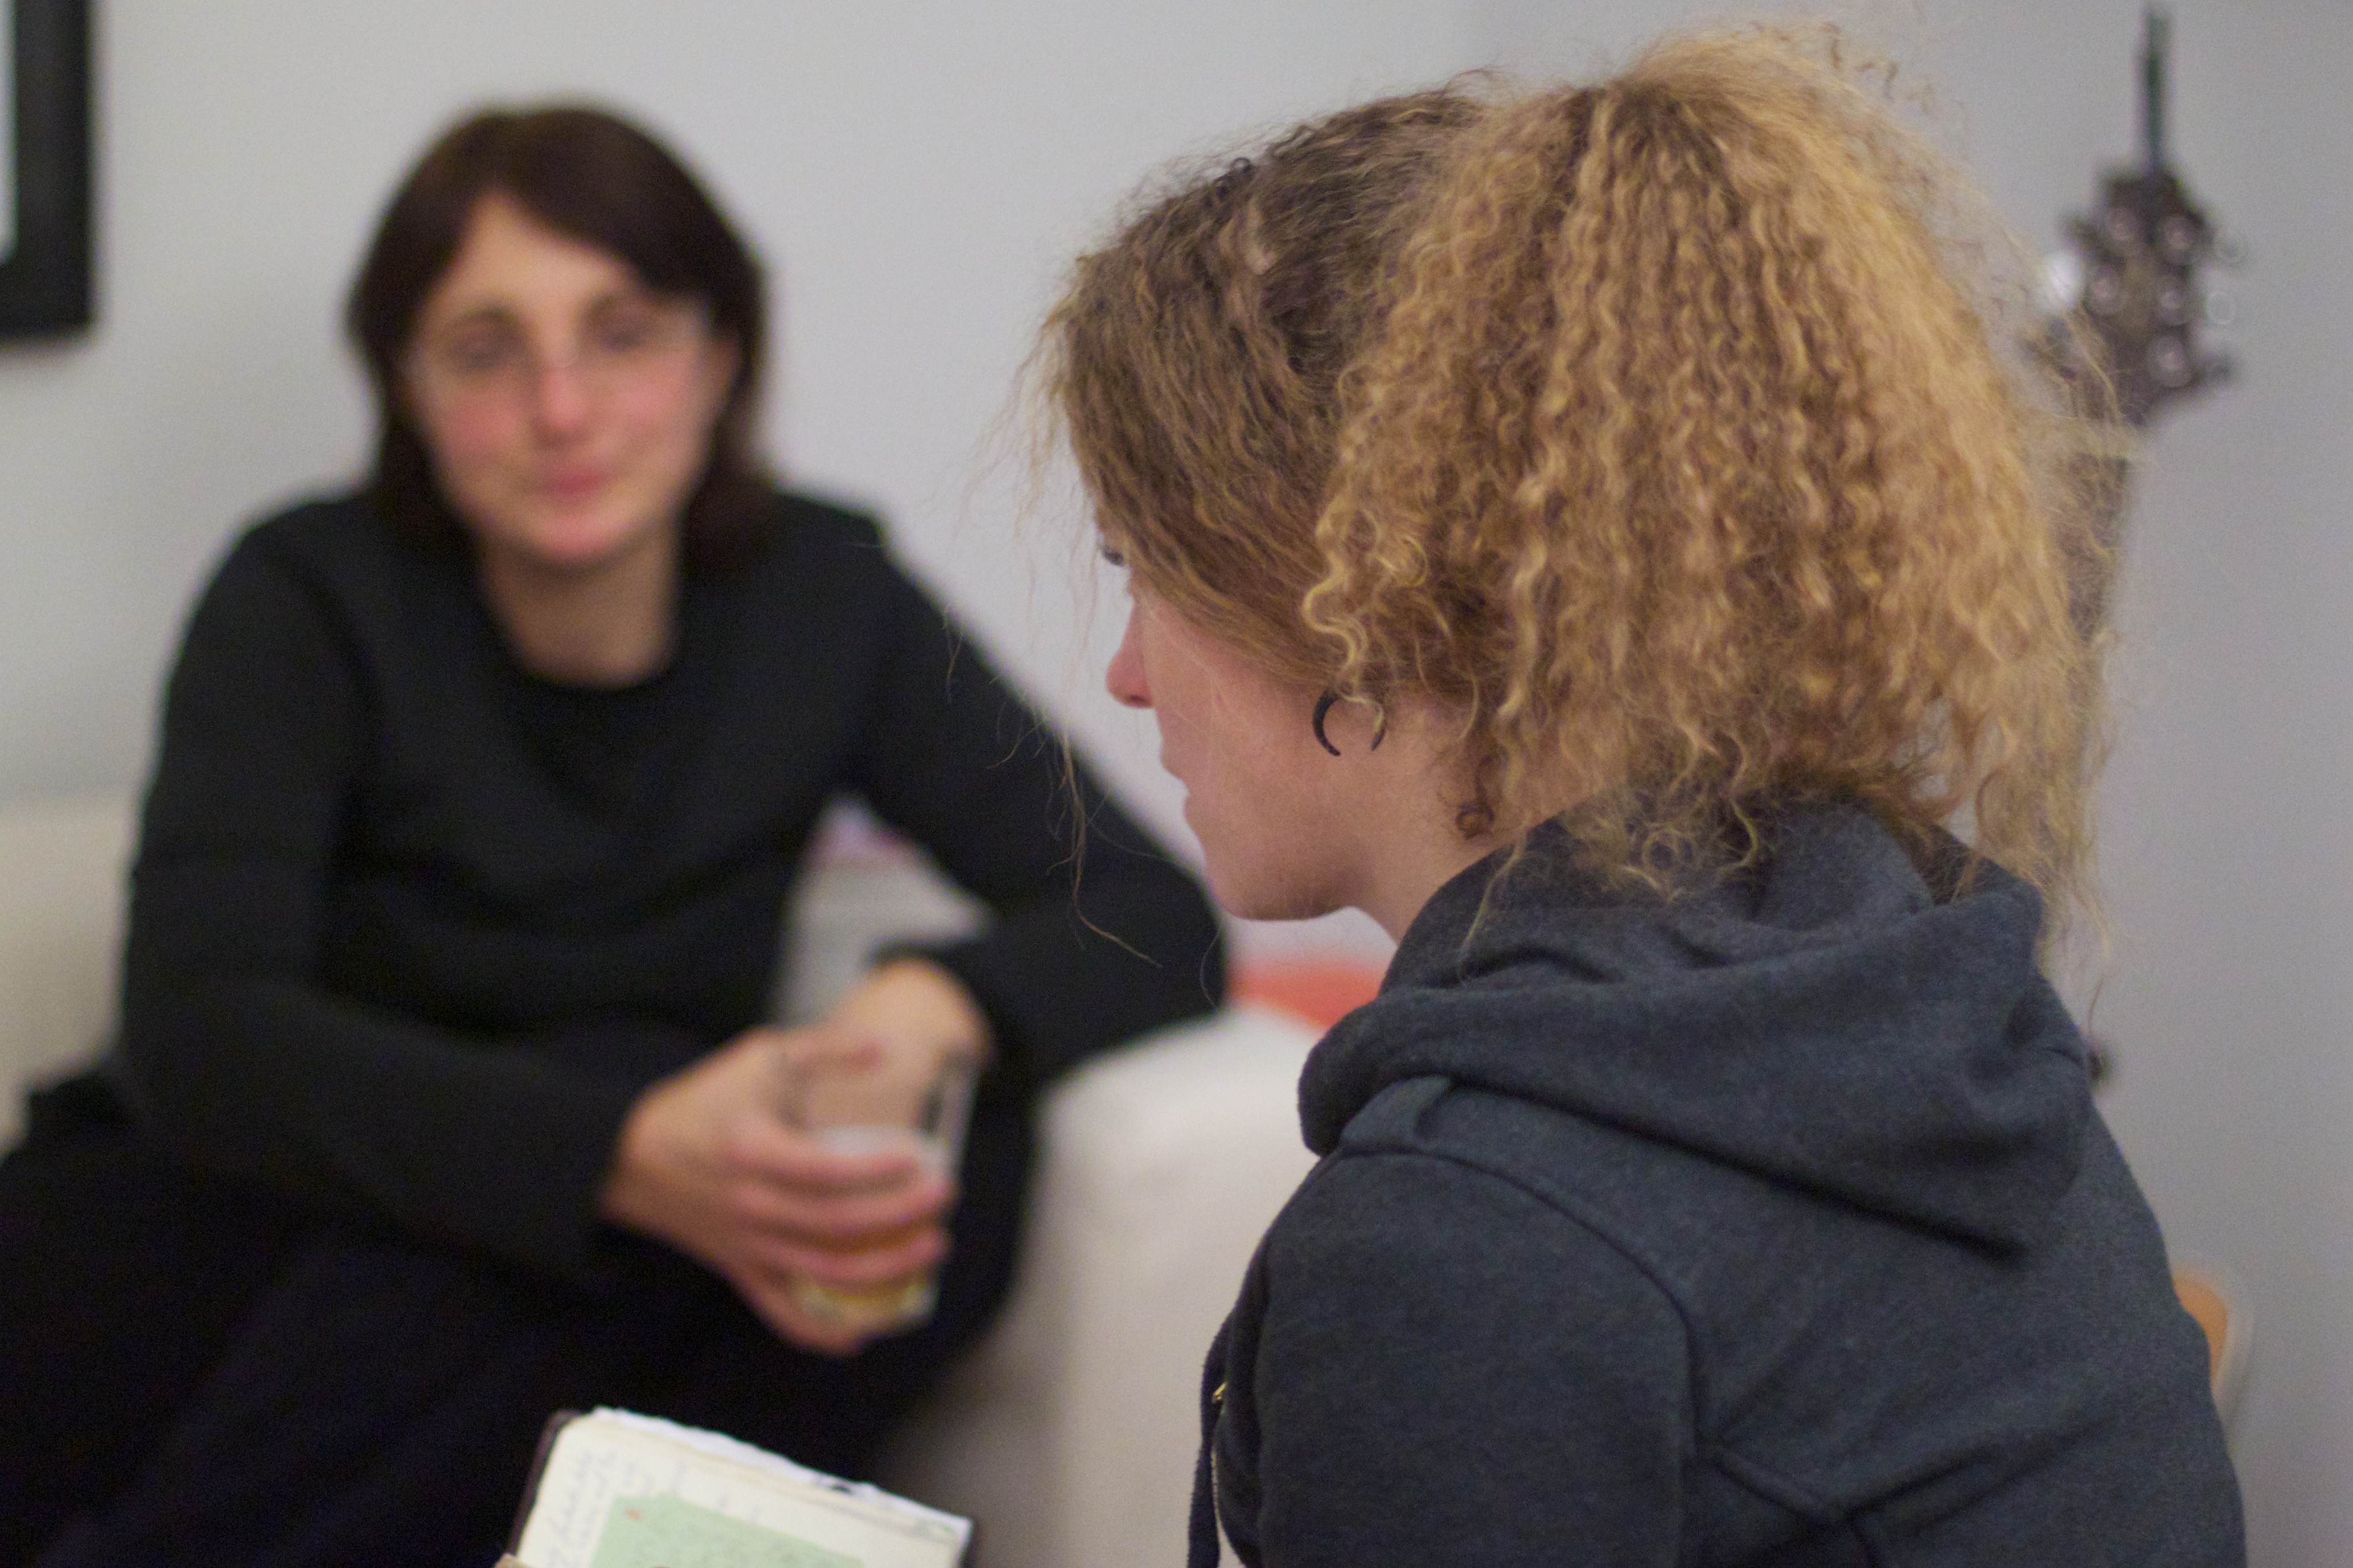
person, people, conversation, giulia, interaction